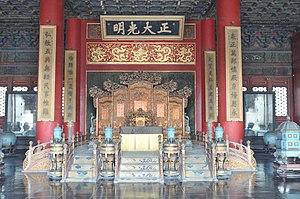
Le palais de la pureté céleste, ou palais de Qianqing est un palais de la cité interdite à Pékin, en Chine. C'est le plus grande des trois pavillons de la cour intérieure, qui est située à l'extrémité nord de la Cité interdite. Les deux autres sont le pavillon de l'Union et le palais de la tranquillité terrestre. Durant la dynastie Qing, le palais sert souvent de salle d'audience de l'empereur, où il siége en présidant le Grand Conseil.